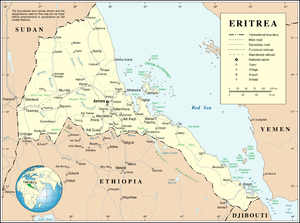
L'autorail Fiat FE A.62 est une série de matériel ferroviaire à moteur diesel conçu et construit par Fiat Ferroviaria pour le transport sur voie ferrée du réseau des FE Ferrovie Eritree à voie étroite de 950 mm selon la norme italienne, que l'Italie fasciste avait construit, la première voie ferrée du pays, à partir de 1888.
Les îles Hanish, sont un archipel du Yémen et d'Érythrée baigné par la mer Rouge.